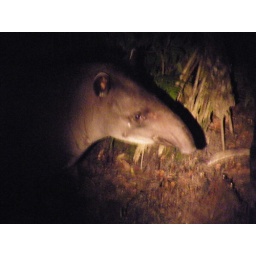
While sleeping in the tree house, we saw this tapir come to the saltlick.